Alexandre Barillari

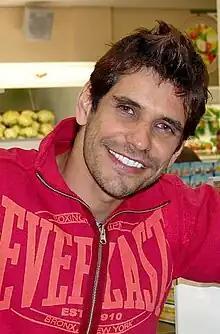
Alexandre Barillari

Alexandre Barillari (born Alexandre Barillari de Almeida, March 19, 1975, Rio de Janeiro) is a Brazilian actor.